Kris Wilkes

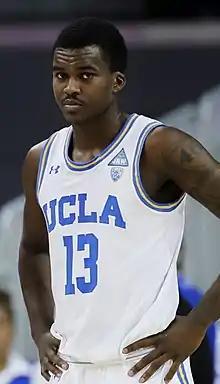
Wilkes with the UCLA Bruins in 2018

Kristafer Aaron Wilkes (born September 18, 1998) is an American professional basketball player who is a free agent. As a high school senior, he was a McDonald's All-American and named Indiana Mr. Basketball. He played college basketball for the UCLA Bruins. He was a starter as a freshman in 2017–18, when he was named to the Pac-12 All-Freshman Team. As a sophomore, he earned second-team All-Pac-12 honors in 2019. He went undrafted in the 2019 NBA draft.